Old Sarum

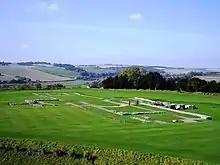
The exposed foundations of the cathedral

The castle grounds were sold by in 1514. From the reign of Edward II in the 14th century, the borough of Old Sarum elected two Members of Parliament to the House of Commons despite having, from at least the 17th century, no resident voters. One of the members in the 18th century was William Pitt the Elder. In 1831, Old Sarum had eleven voters, all of whom were landowners who lived elsewhere, making Old Sarum the most notorious of the rotten boroughs. The Reform Act 1832 subsumed the Old Sarum area into an enlarged borough of Wilton. The fortified site was an extra-parochial area and became a civil parish in 1858, but the civil parish was abolished in 1894 and merged with Stratford sub Castle. In 1891 the parish had a population of 13. The site and surrounding area is now the northernmost part of Salisbury civil parish.